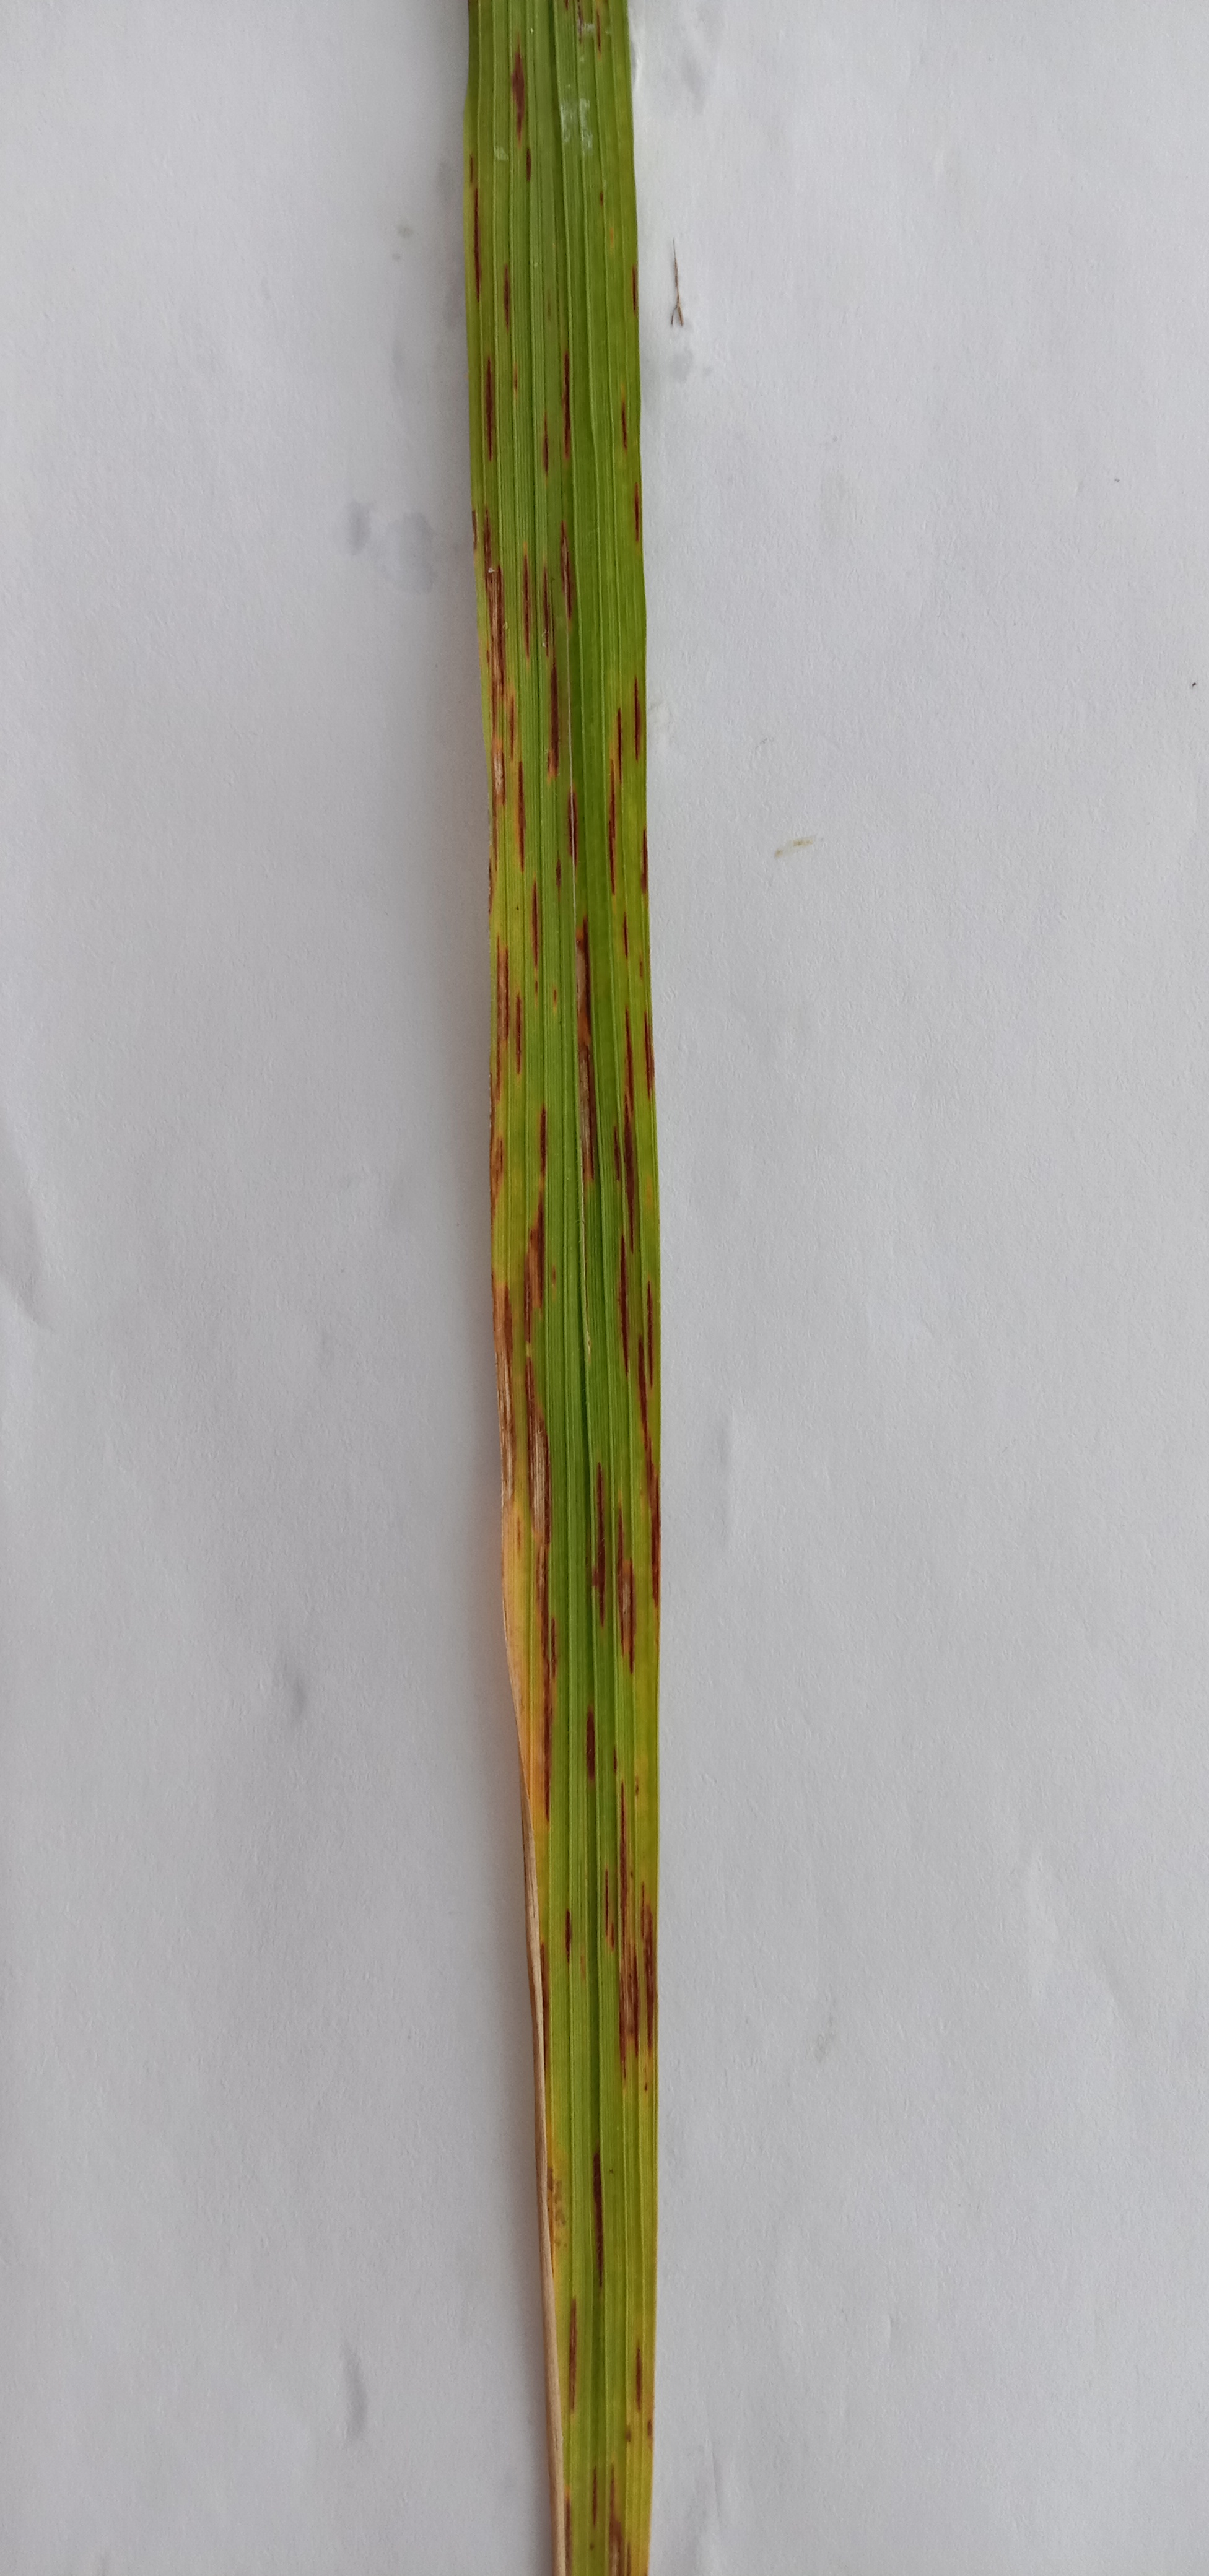
Label: Rice___Leaf_Blast